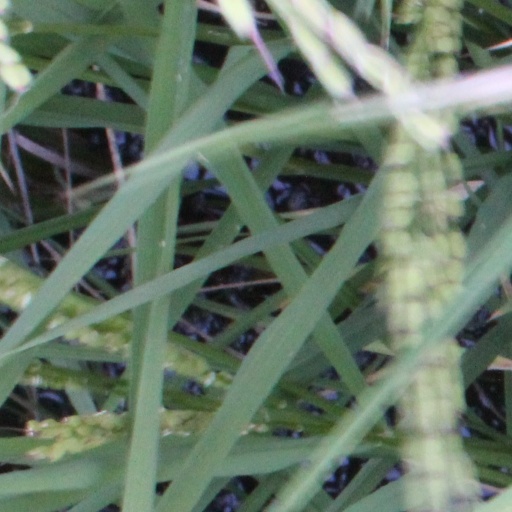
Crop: rice